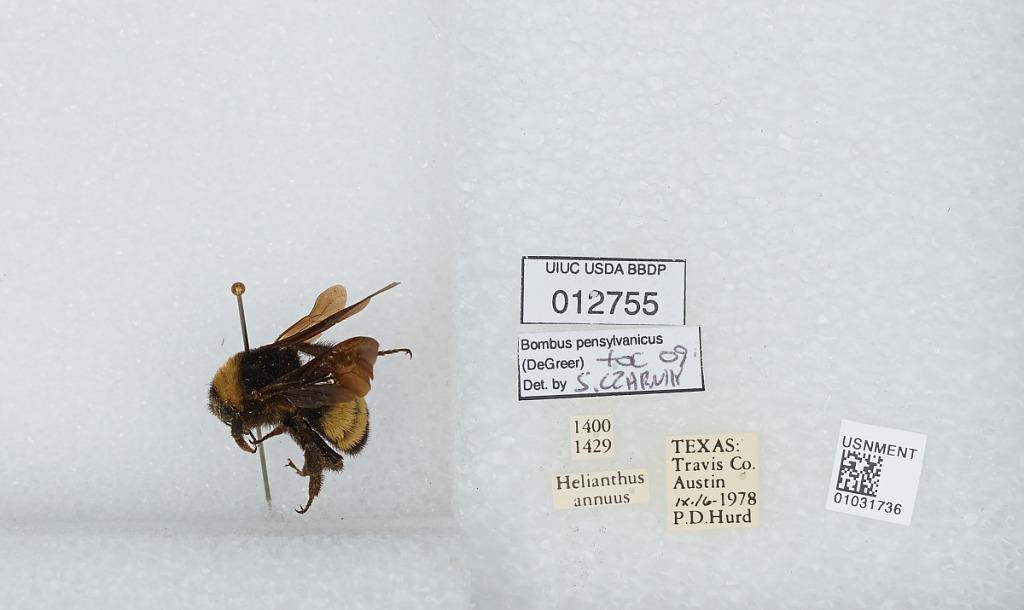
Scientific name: Bombus (Fervidobombus) pensylvanicus pensylvanicus (De Geer)
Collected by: P. Hurd
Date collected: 1978-9-16
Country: United States
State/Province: Texas
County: Travis
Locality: Austin
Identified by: Czarnik, S.